Dan Desdunes

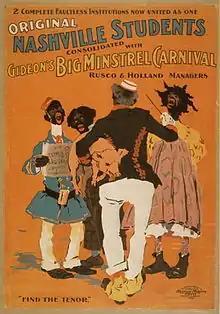
Original Nashville Students consolidated with Gideon's Big Minstrel Carnival

Extending beyond band and orchestra duties, in March 1899 Desdunes joined with Skinner Harris to form a comedy show which performed under the Nashville Students umbrella. Designed played the role of straight man in the duo. Another member of the Nashville Students, L. E. (Lash) Gideon, formed another minstrel show, L. E. Gideon's Grand Afro American Mastodon Minstrels. Desdunes led the orchestra, and Harry Prampin and James H. Wilson led two bands within the collective. In the fall of 1899, Gideon's troupe began touring with the Nashville Students, and soon the groups merged under the name, Gideon's Big Minstrel Carnival. Desdunes musicianship received high honors and his training was highly spoken of. His band masters were listed in the African-American Newspaper the Indianapolis Freeman in December 1900, "commencing with Prof. Henderson Smith; second with Prof. P. G. Lowery, then with Prof. Harry Prampin, and last, but not least, with now Prof. S. E. Dodd". He continued touring with the Nashville Students and Gideons Big Minstrel Carnival through 1901. During this time, he also performed with Ernest Hogan, Ralph Nicholas, and Alcibiade Jeanjacque.